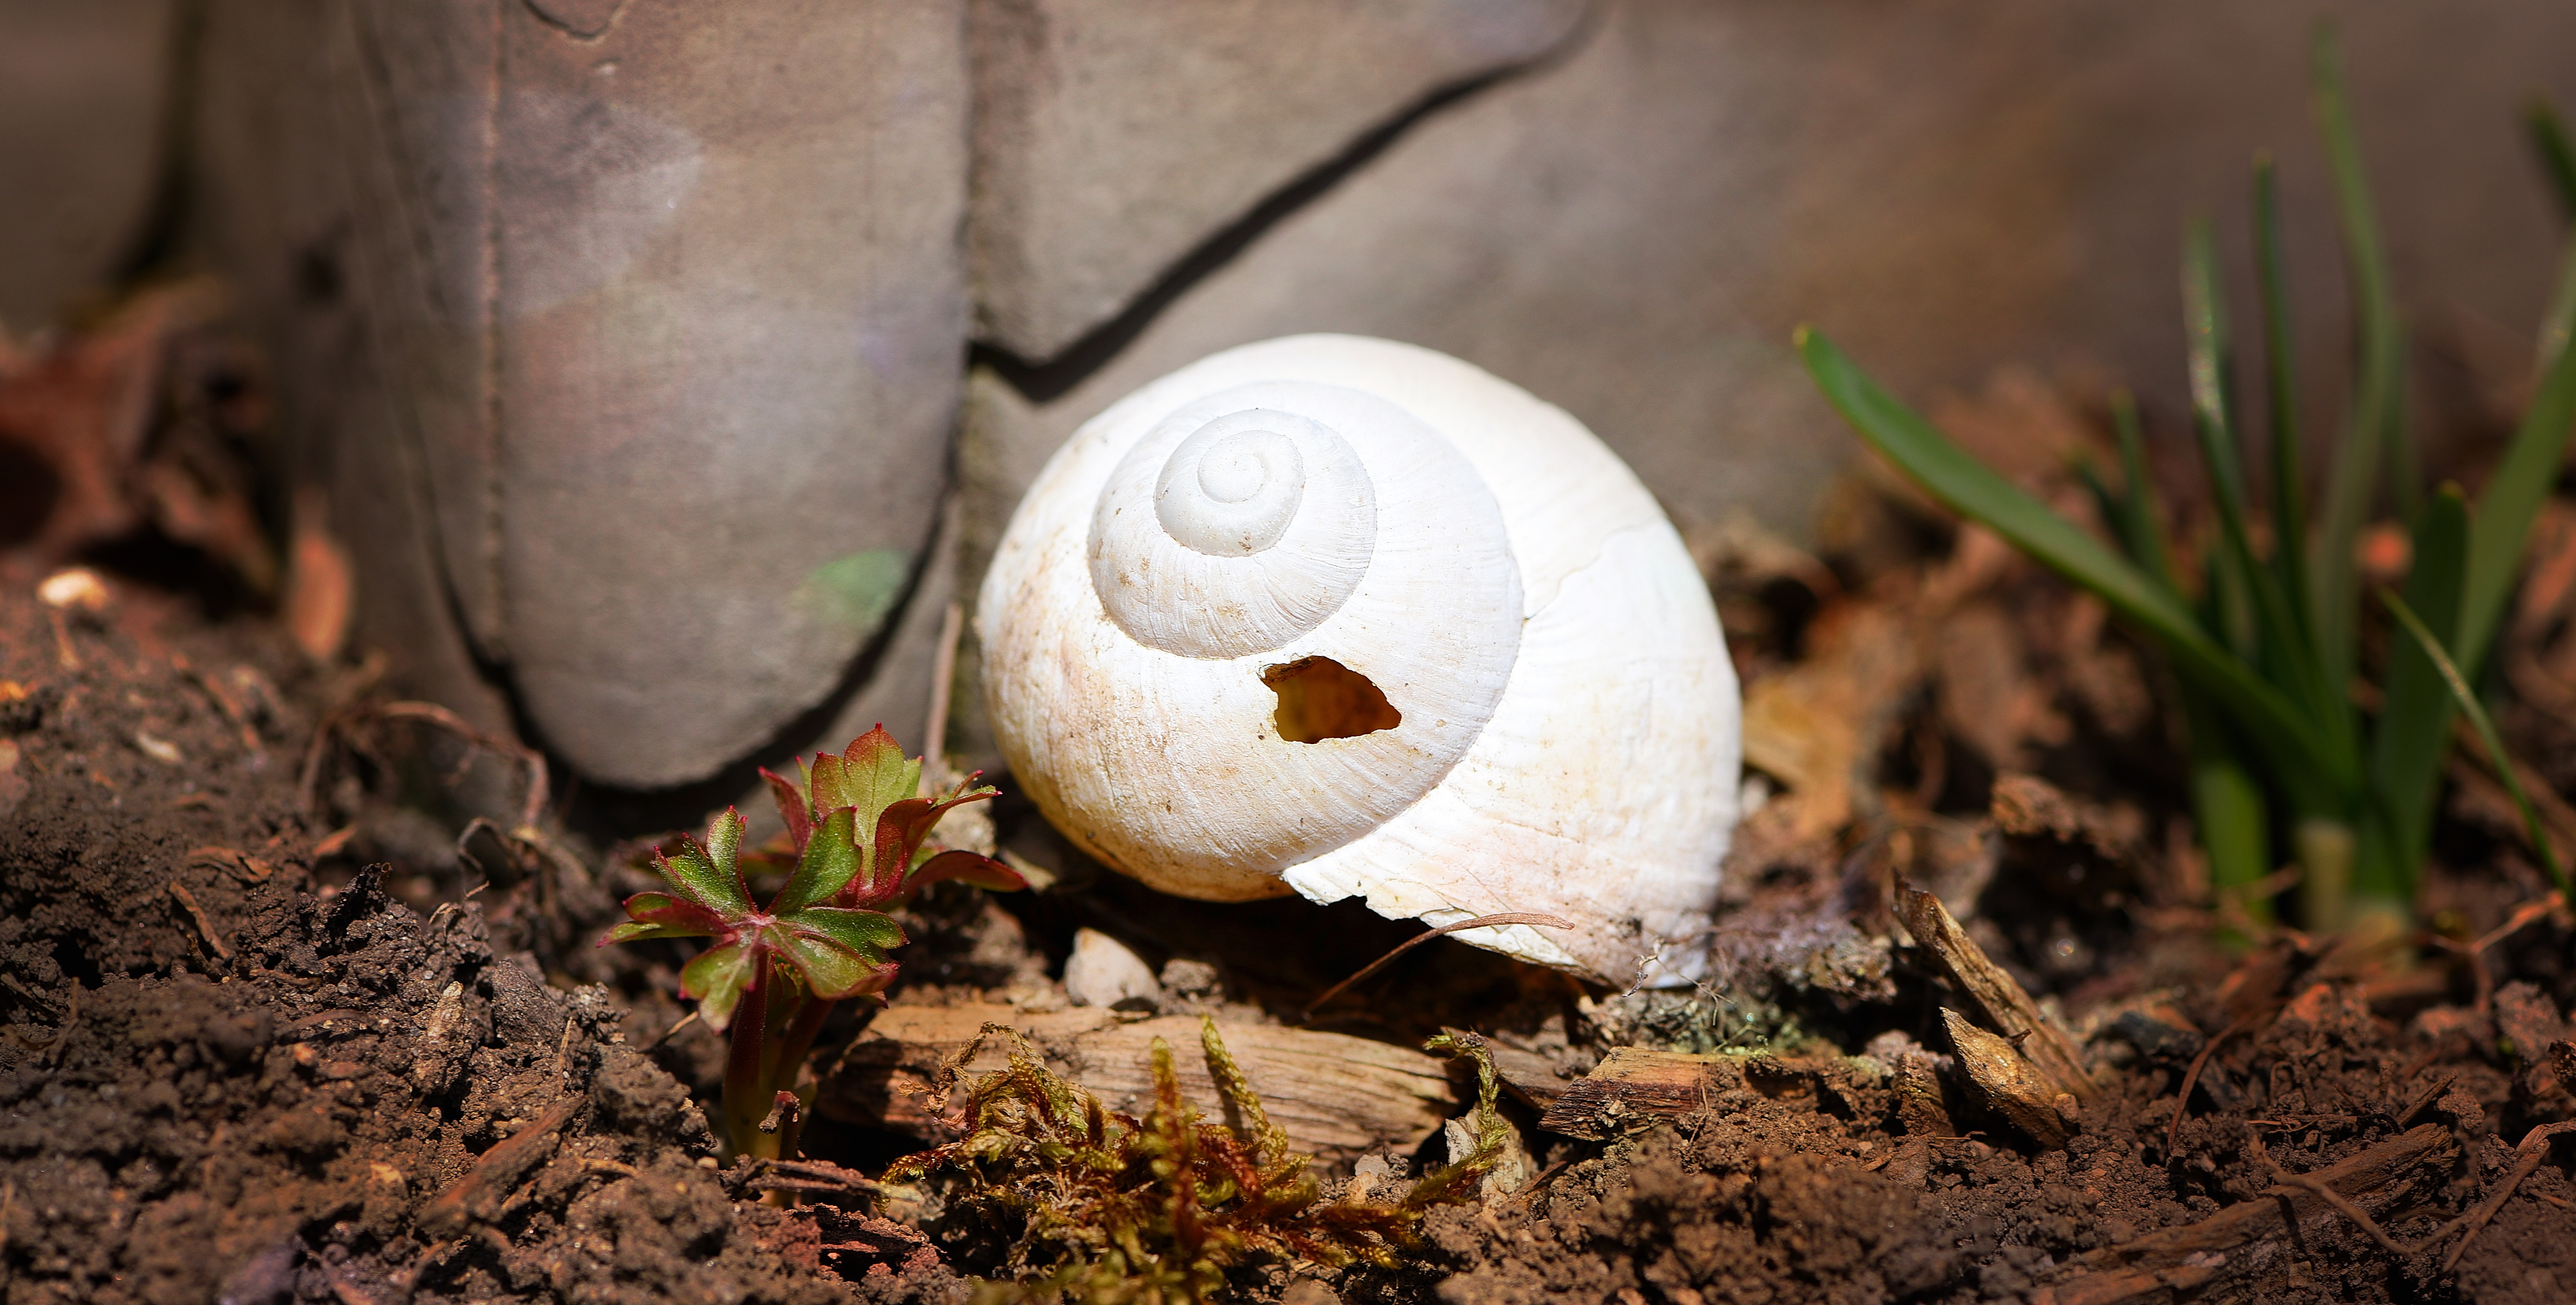
nature, leaf, wildlife, autumn, soil, mushroom, empty, close, flora, fauna, shell, close up, fungus, woodland, damaged, leave, agaricus, macro photography, oyster mushroom, agaricomycetes, agaricaceae, snail house